Seattle Totems

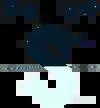
1951–52 logo for the Seattle Ironmen, whose uniform inspired the 2022 Seattle Kraken alternate uniform

After World War II, the Pacific Coast Hockey League (PCHL), a major professional league on the West Coast in the 1910s and 1920s, was resurrected as a semi-professional loop. Seattle, as a notably strong hockey town and the first city outside of Canada to host a Stanley Cup champion (the 1917 Seattle Metropolitans), was granted two franchises, one of which were the Seattle Ironmen.